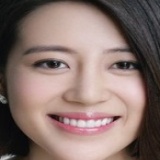
diễn viên Lý Khê Nhuế